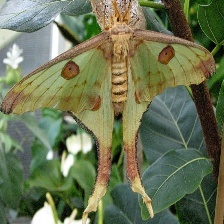
Species: COMET MOTH